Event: Nepal Earthquake
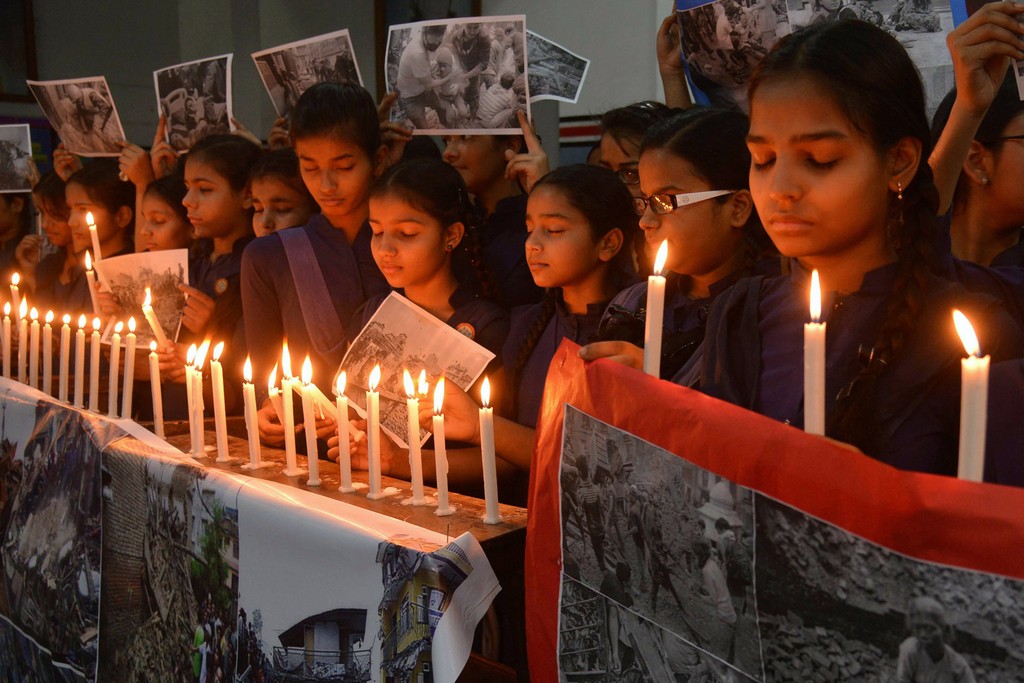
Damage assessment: no_damage